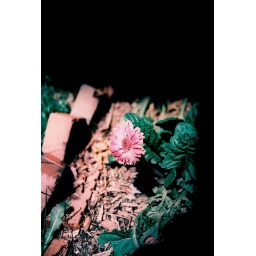
A co-worker gave the house some potted gerber daisies. Planted in our flower bed, the flowered several more times!